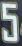
Number: 5